Mississippi Highway 332

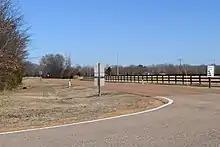
MS 332 near the Grenada Airport

All of the road is located within Grenada County. The route starts at its intersection with US 51, north of downtown Grenada. MS 332 then travels northeastward through a forested area and intersects Main Street. After crossing a Grenada Railroad line (notable for being the location of the Billups Neon Crossing Signal before it was dismantled), it passes by a small residential area. MS 332 travels north through farmland and turns northeast south of Airport Circle. The route then intersects Heatcraft Drive and Air Industrial Park Road south of Grenada Municipal Airport. State maintenance ends past the airport entrance at Mayor Boone Airport Road. The road continues northeast to its eastern terminus at Toe Road, near the Grenada Dam. Toe Road provides access to MS 333 Scenic from both termini.